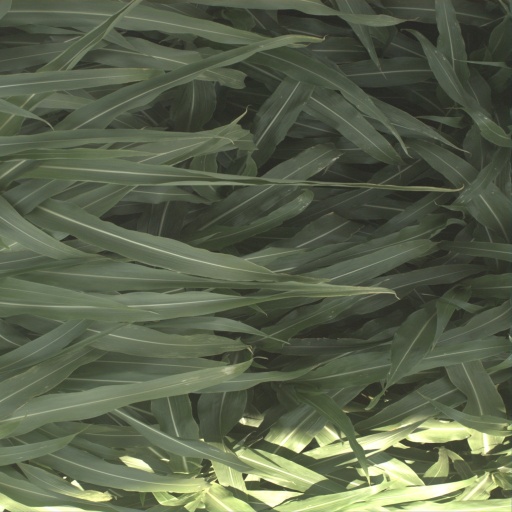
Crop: sorghum